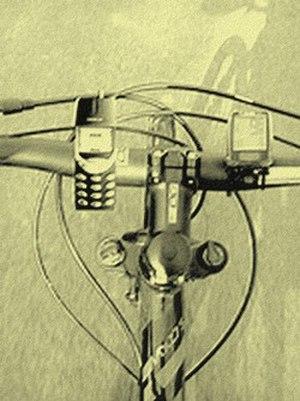
VTT 3310
Le Nokia 3310 est un téléphone bi-bande GSM 900/1800. Il est sorti le 12 octobre 2000 en remplacement du Nokia 3210. Ce téléphone a été extrêmement populaire : environ 126 millions d'exemplaires ont été écoulés jusqu'à son retrait du marché, ce qui en fait un des téléphones mobiles les plus vendus au monde après le 3210.